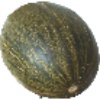
Label: Melon Piel de Sapo 1